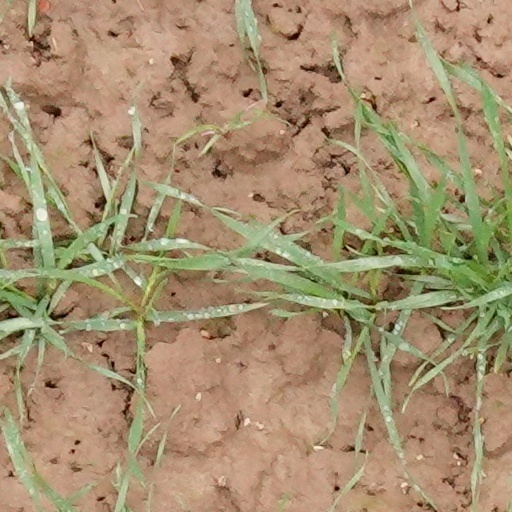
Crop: wheat